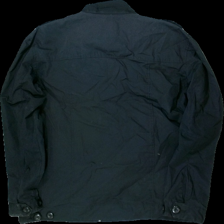
View: back
Type: Outerwear
Category: Unisex
Brand: Not in the list
Brand text on label: Headline
Colors: Black
Material: 63% polyester, 37% cotton
Cut: Regular
Size: L
Season: All
Damage: torn seams
Damage location: top left
Damage 2: torn seams
Damage 2 location: bottom right
Damage 3: torn seams
Damage 3 location: bottom left
Price range: 50-100
Recommended usage: Export